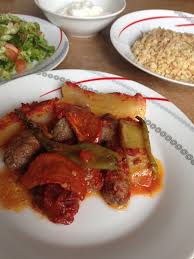
Yemek: izmir_kofte